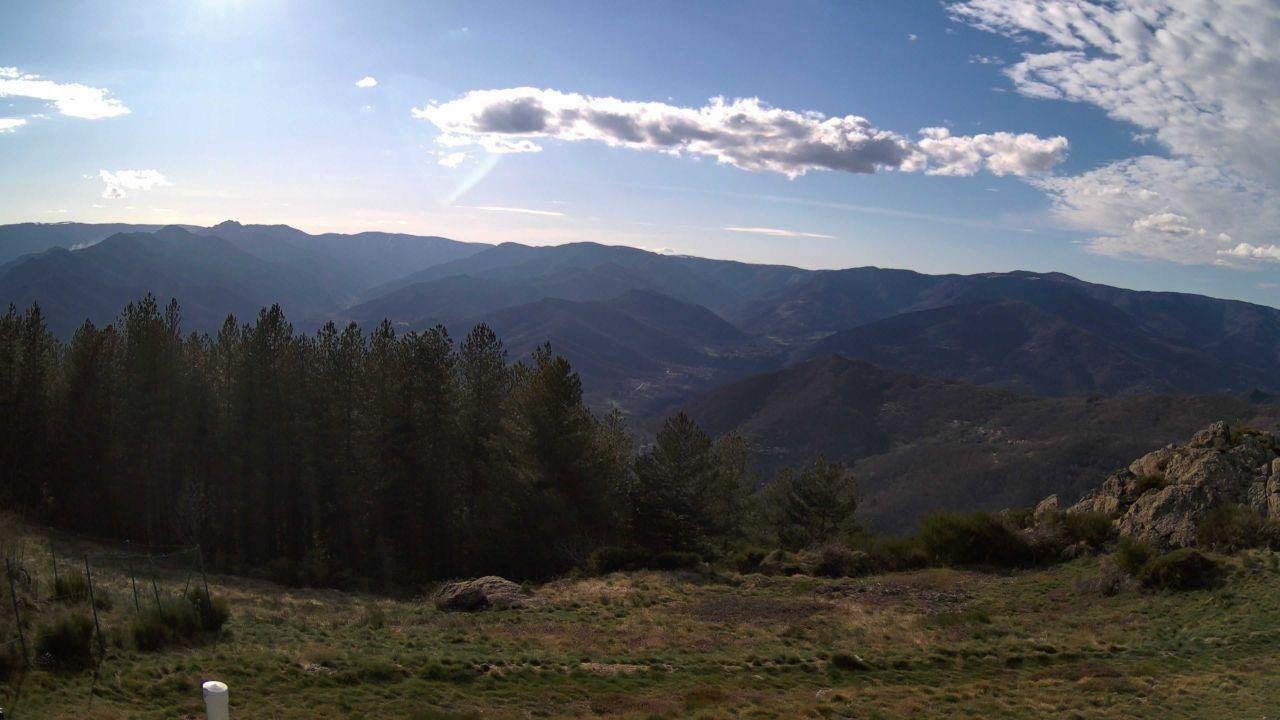
Fire: no
Smoke: yes